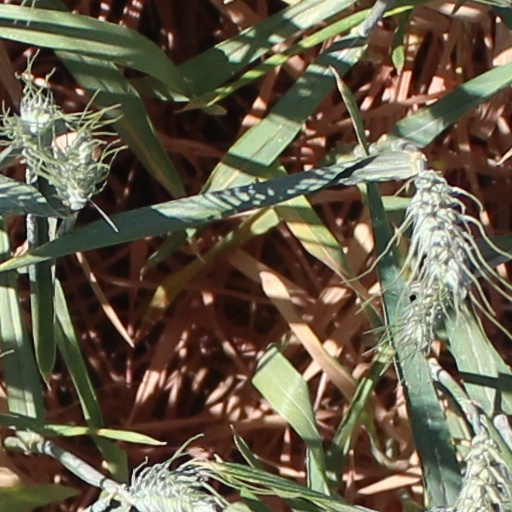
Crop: wheat